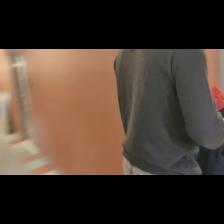
Label: Human